Vinnie Amico

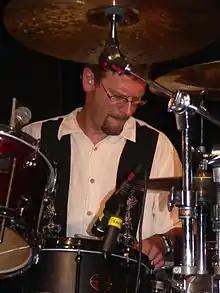

Amico joined moe as part of the permanent lineup after Chris Mazur left the band in November 1996. Amico attended State University of New York at Buffalo where he played in various local bands including Grateful Dead cover band Sonic Garden, Acoustic Forum, and Outer Circle Orchestra.